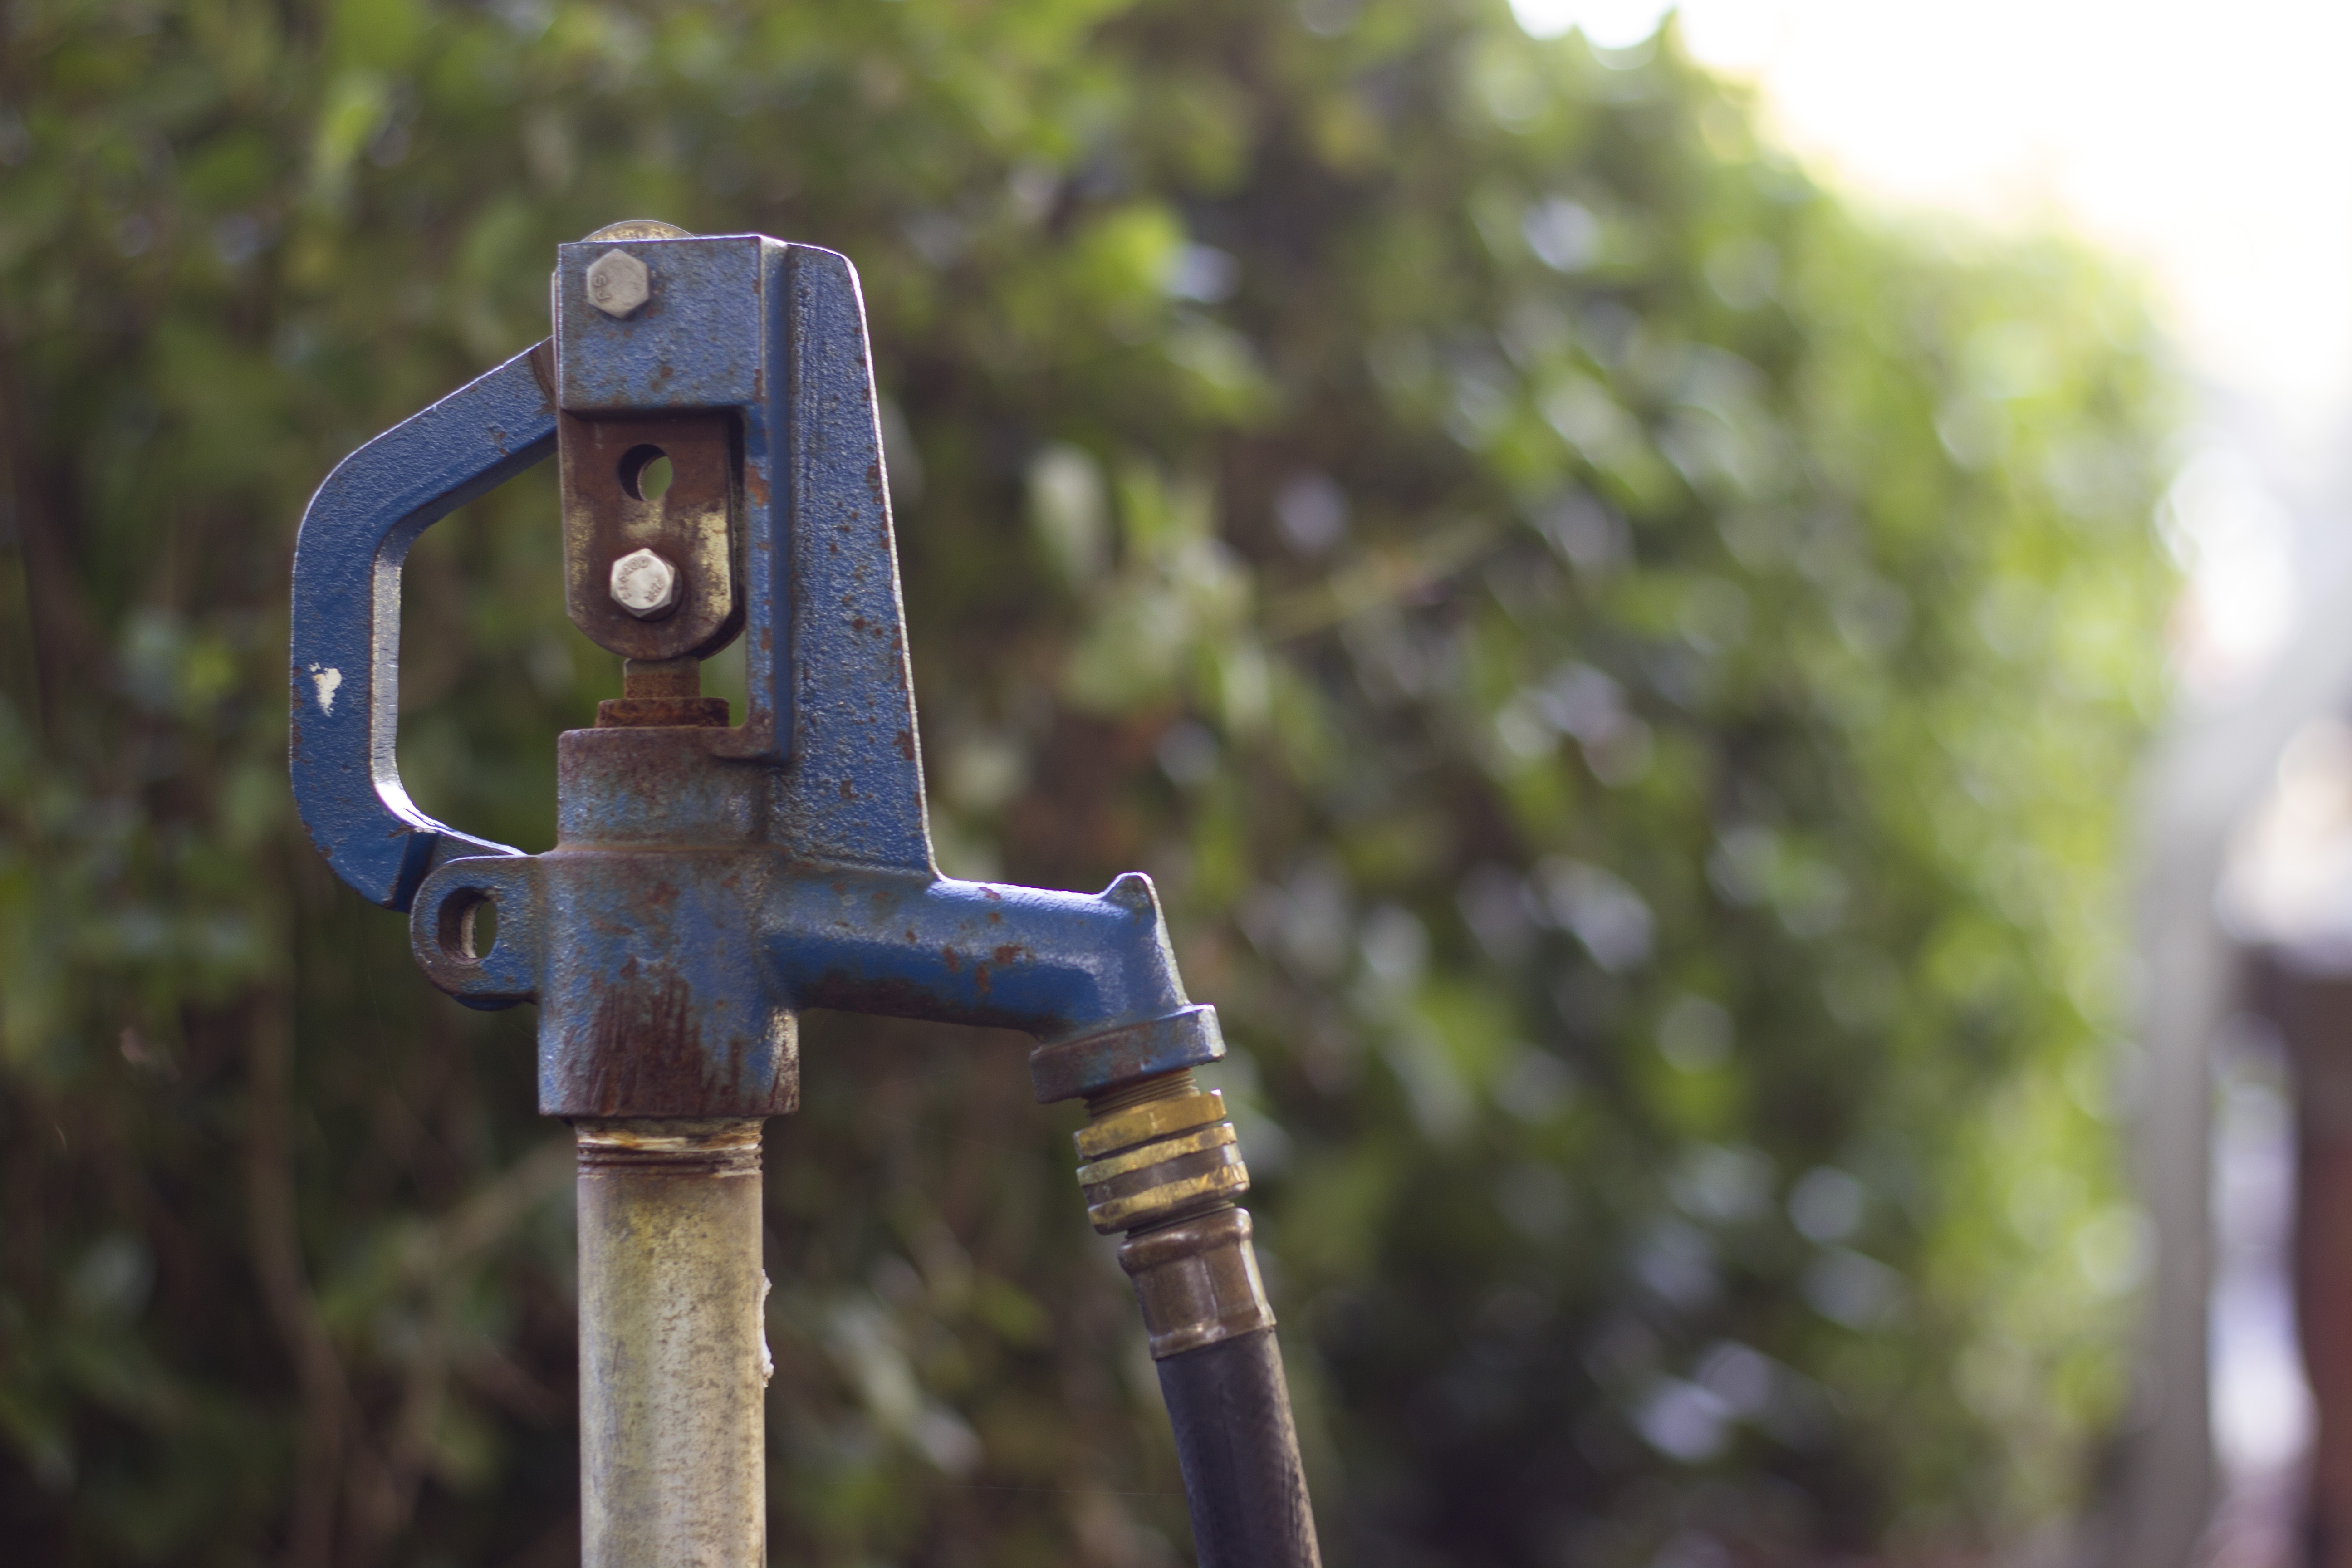
water, green, weapon, handle, outside, hose, connect, plumbing, connector, nozzle, bib, hose bib